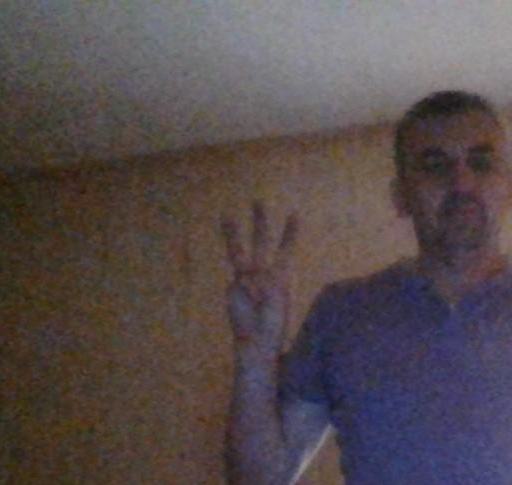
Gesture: three